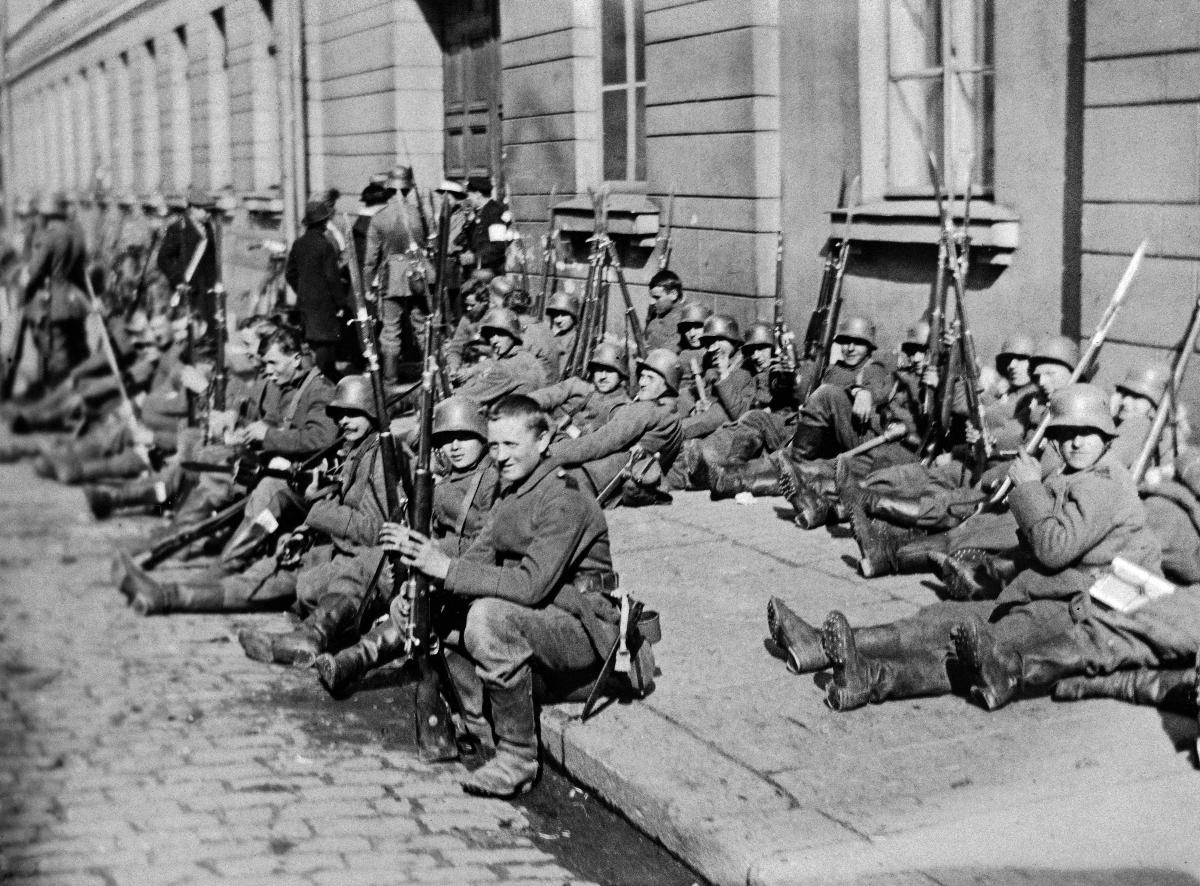
Smolnan valtaus
The reclamation of Smolna
sisällön kuvaus: Saksalaisia sotilaita Smolnan valtauksen jälkeen Helsingissä 13.4.1918. sisällön kuvaus: German soldiers relaxing after the reclamation of Smolna in Helsinki 13.4.1918.
Vuosi: 1918
Paikka: Suomi; Suomi, Uusimaa, Helsinki
Aiheet: sisällissodat; saksalaiset; sotilaat; Helsingin valtaus; konekiväärit; civil wars; Germans; soldiers; german troops; battle of helsinki; reclamation; machine guns; inbördeskrig; tyskar; soldater; maskingevär